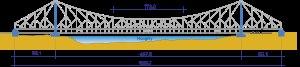
Le pont de Howrah, est un pont routier de type cantilever qui franchit le Hooghly, un des bras du Gange, dans le Bengale occidental en Inde. Il est le sixième plus grand pont de ce type dans le monde.